Fravia

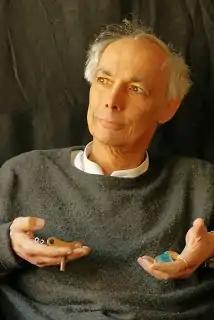
Fravia

Francesco Vianello (30 August 1952 – 3 May 2009), better known by his nickname Fravia (sometimes +Fravia or Fravia+), was a software reverse engineer, who maintained a web archive of reverse engineering techniques and papers. He also worked on steganography. He taught on subjects such as data mining, anonymity and stalking.